Karoll Márquez

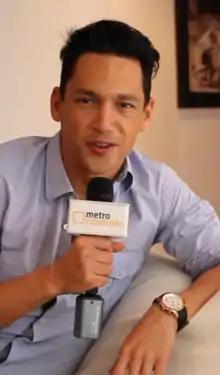

Karoll Iván Márquez Mendoza, (born c. 1984) is a Colombian actor and singer, known for his starring role in the Caracol Televisión soap opera "Oye bonita". He is also known for his roles in "Un sueño llamado salsa" (2010) and "Amor de Carnaval" (2012).